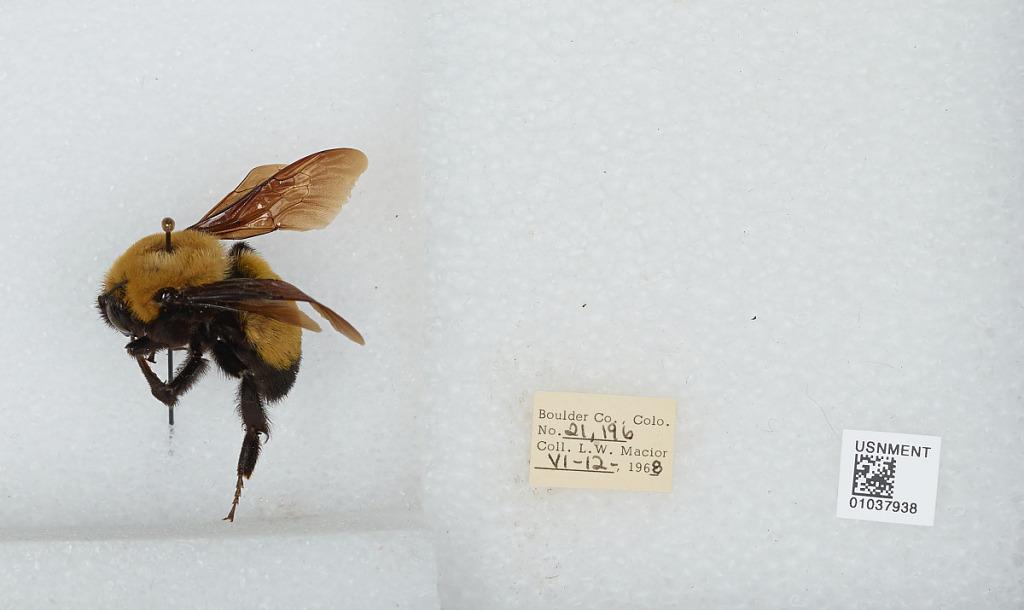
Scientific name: Bombus (Separatobombus) morrisoni Cresson
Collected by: L. Macior
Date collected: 1968-6-12
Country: United States
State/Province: Colorado
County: Boulder
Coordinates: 40.015, -105.27